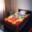
Label: bed